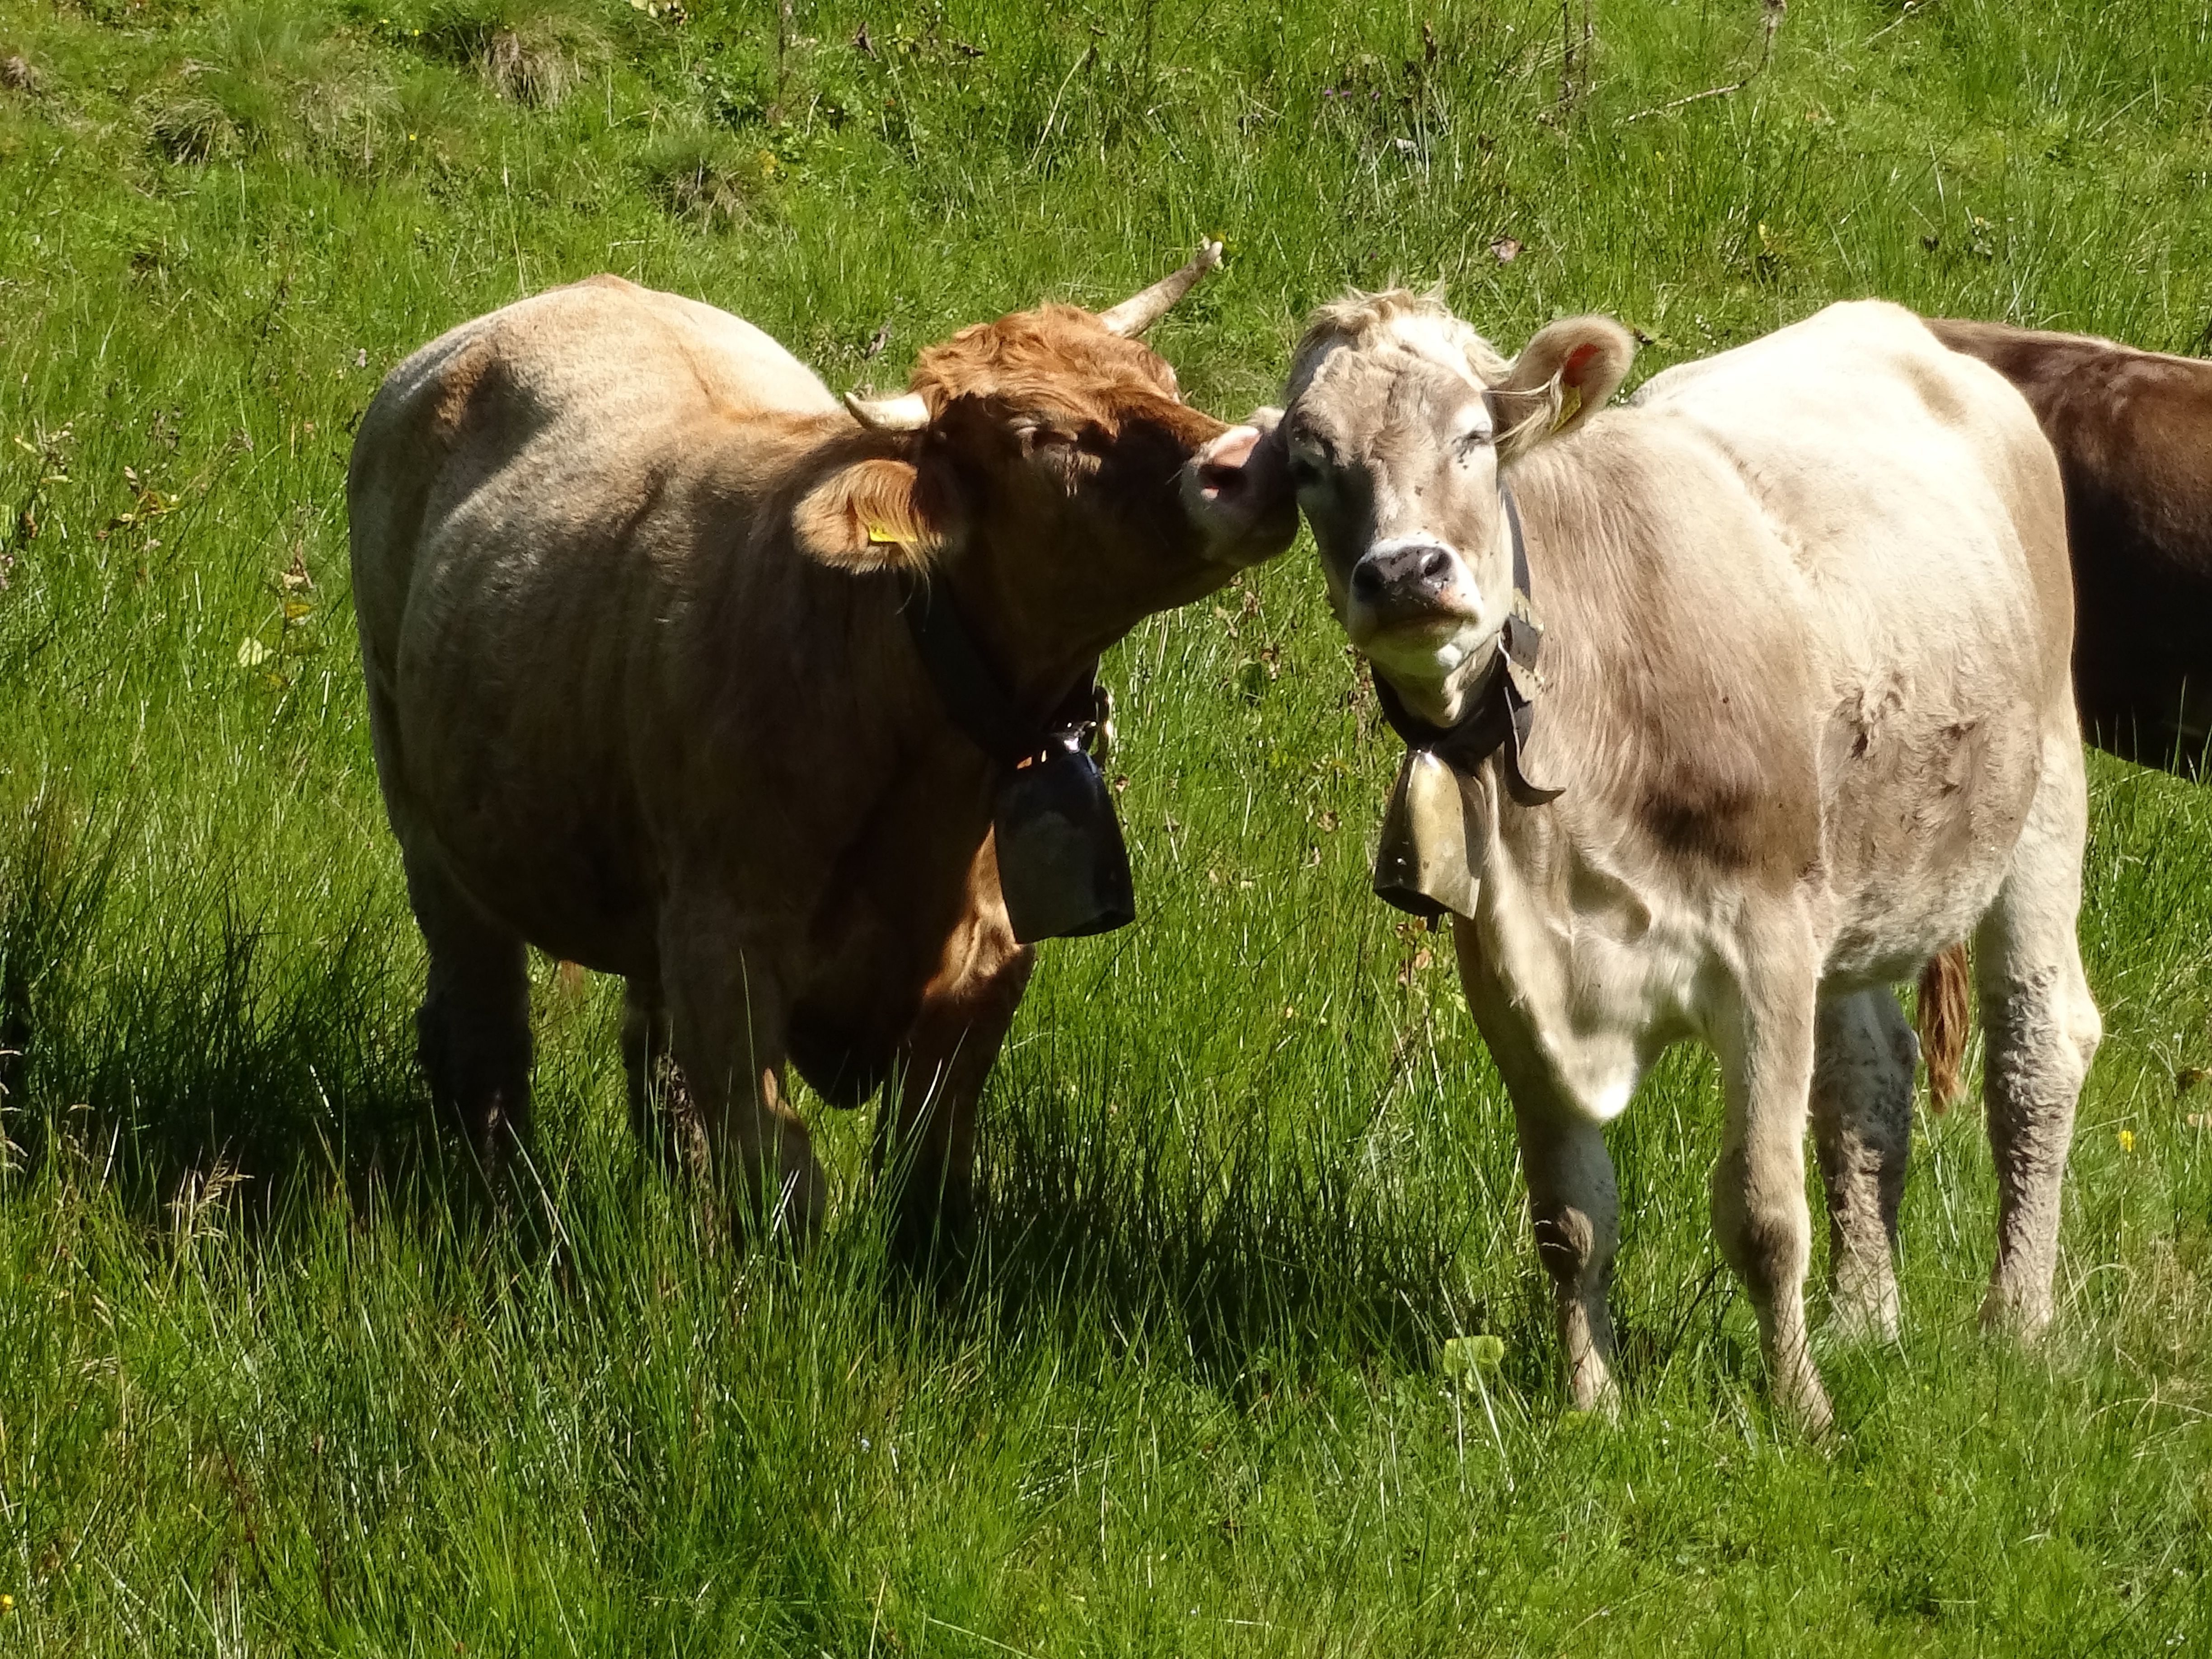
grass, field, farm, meadow, wildlife, cow, herd, pasture, grazing, mammal, fauna, bull, mountains, grassland, vertebrate, contact, alm, lick, rural area, brown swiss, cattle like mammal, cow goat family